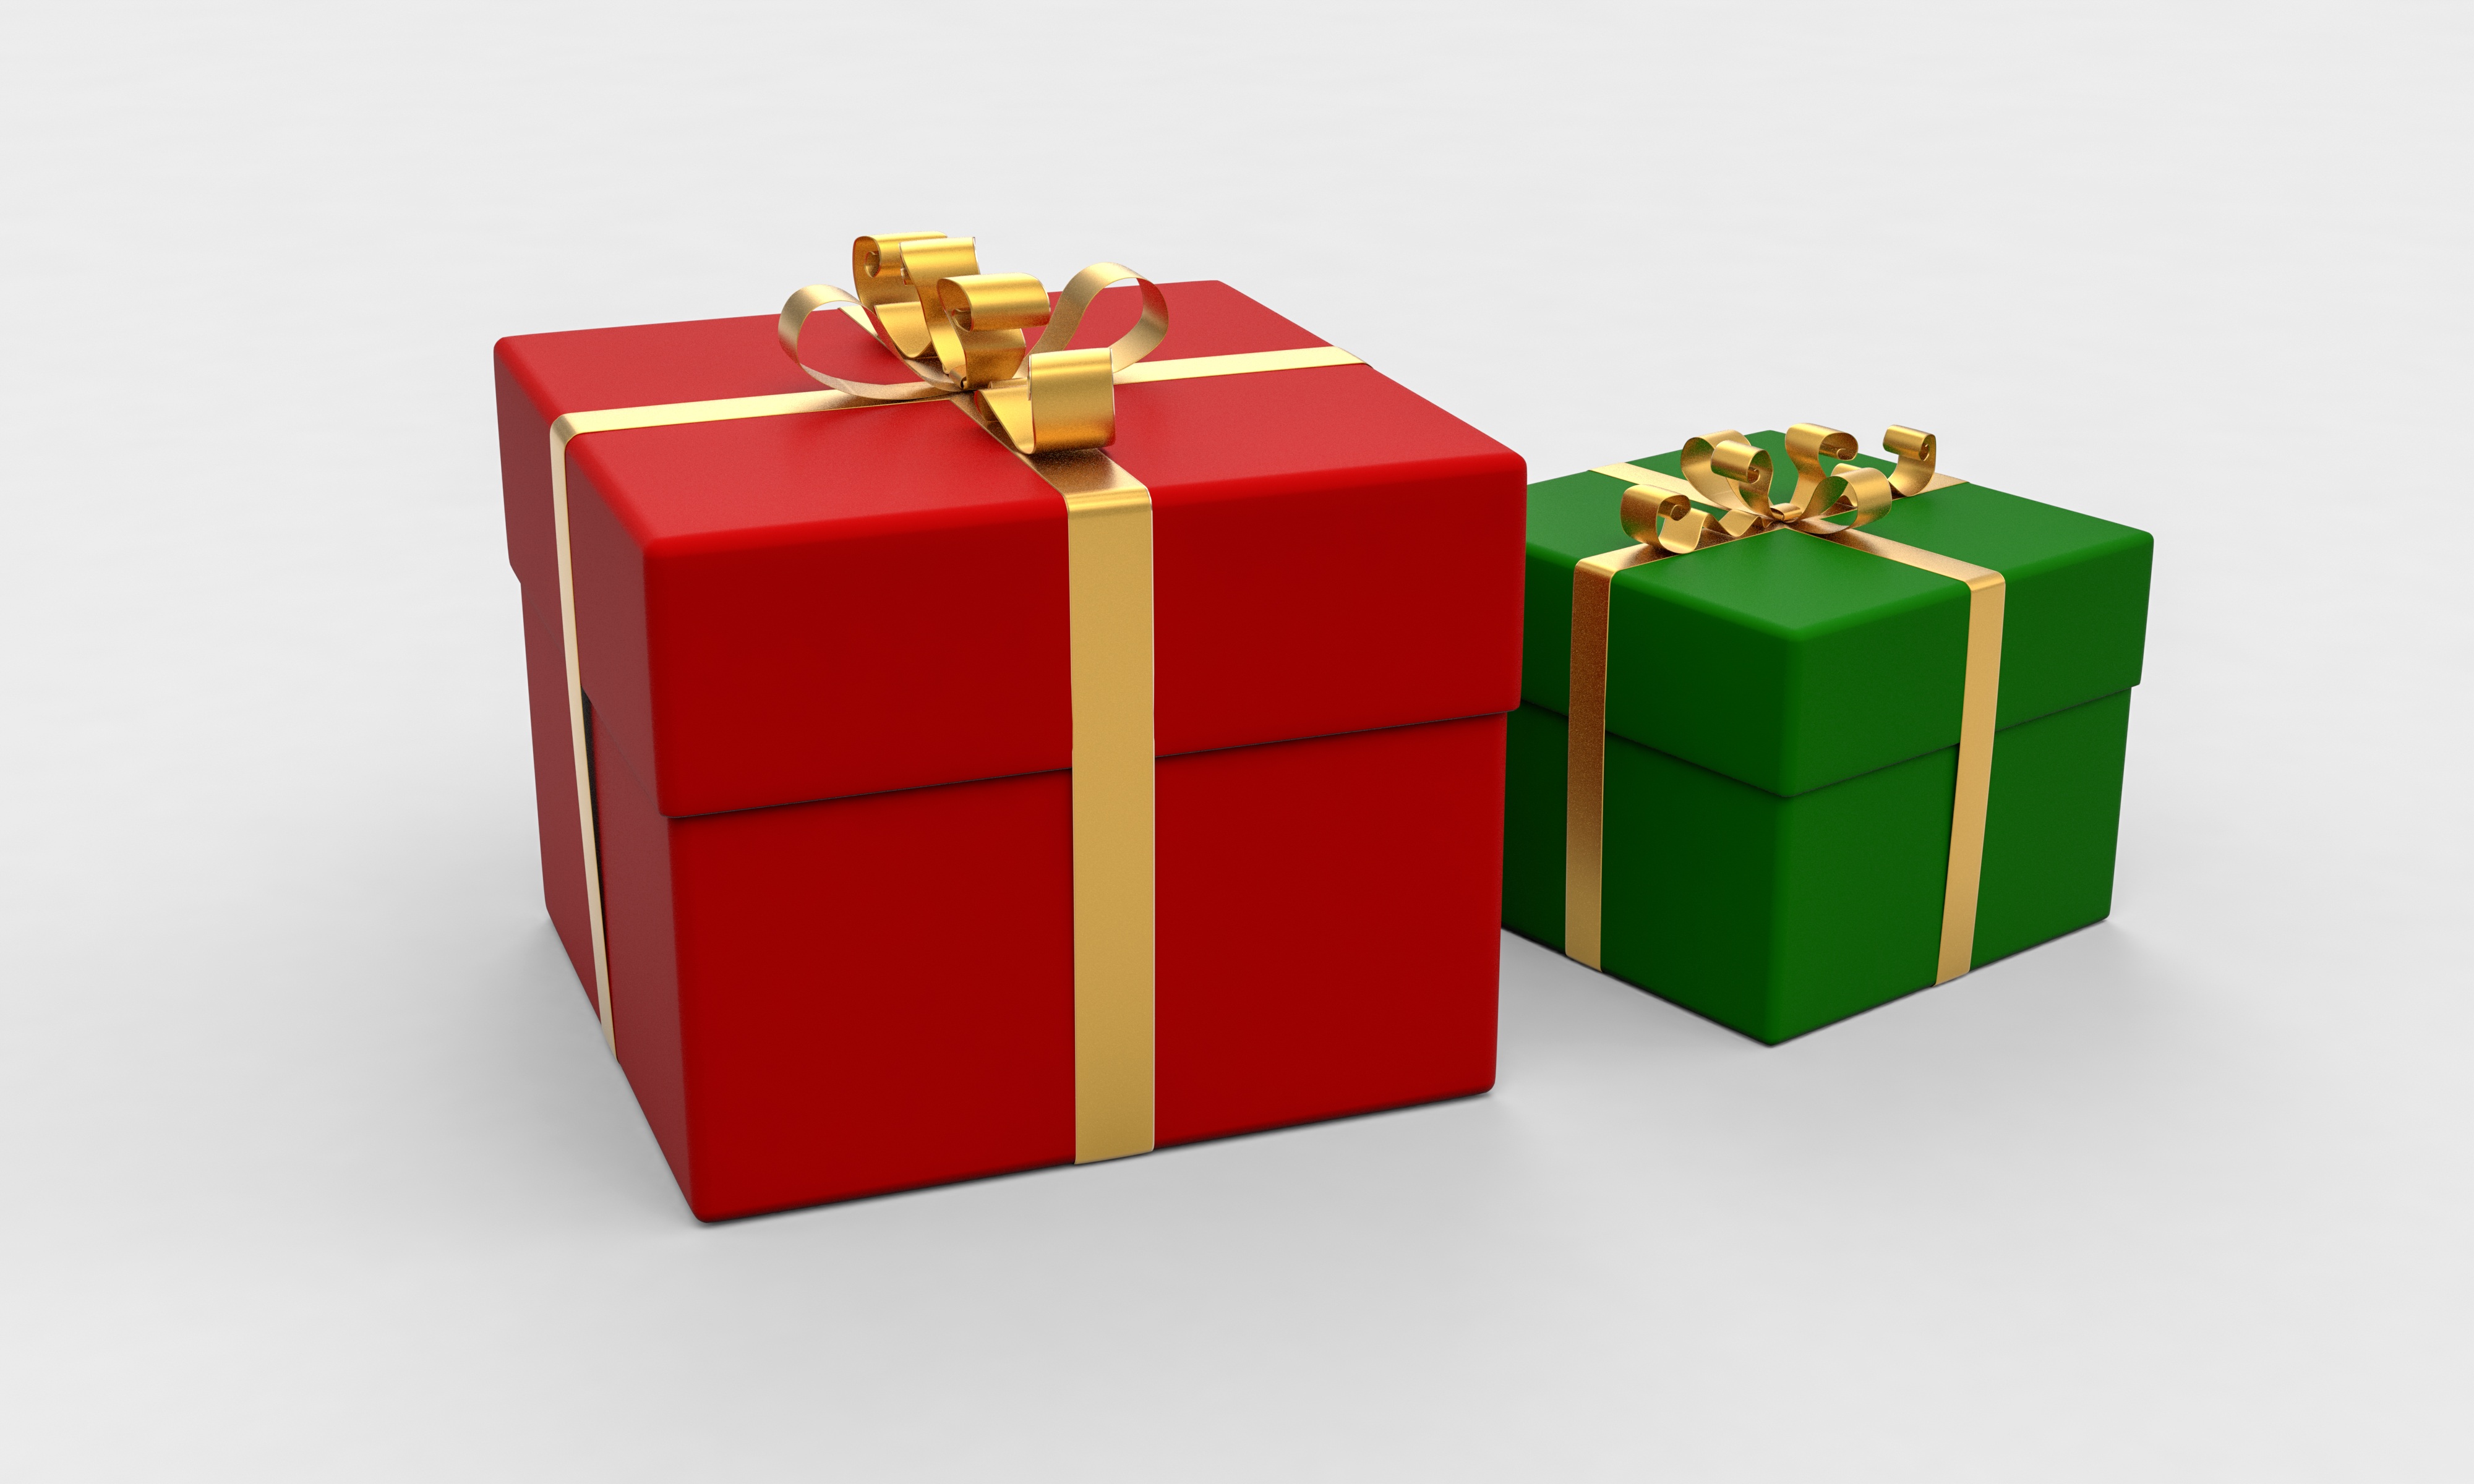
celebration, waiting, gift, decoration, green, golden, red, symbol, square, holiday, box, shopping, furniture, christmas, paper, ribbon, glitter, festive, package, celebrate, present, brand, inside, gold, happy, decorative, sparkling, new, for, question, anniversary, valentine, packaging, shiny, xmas, birthday, curious, surprise, wrap, what, giftbox